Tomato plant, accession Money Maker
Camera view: vertical (180 deg); turntable rotation: 150 degrees
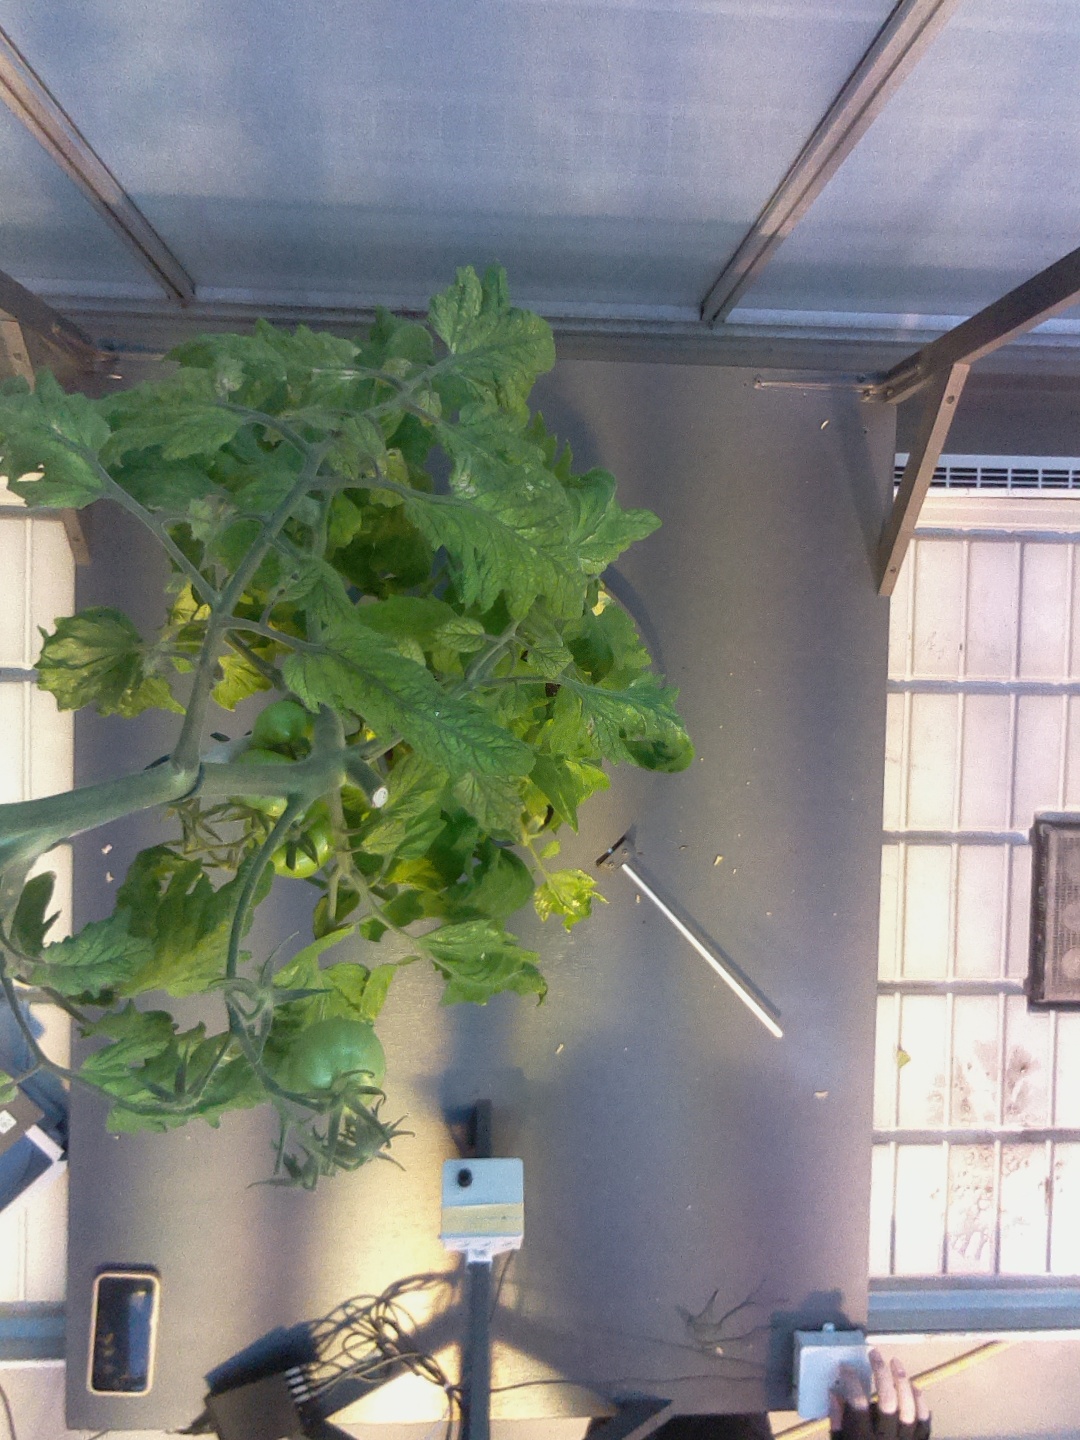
BBCH growth stage 79: 90% -100% of final fruit size